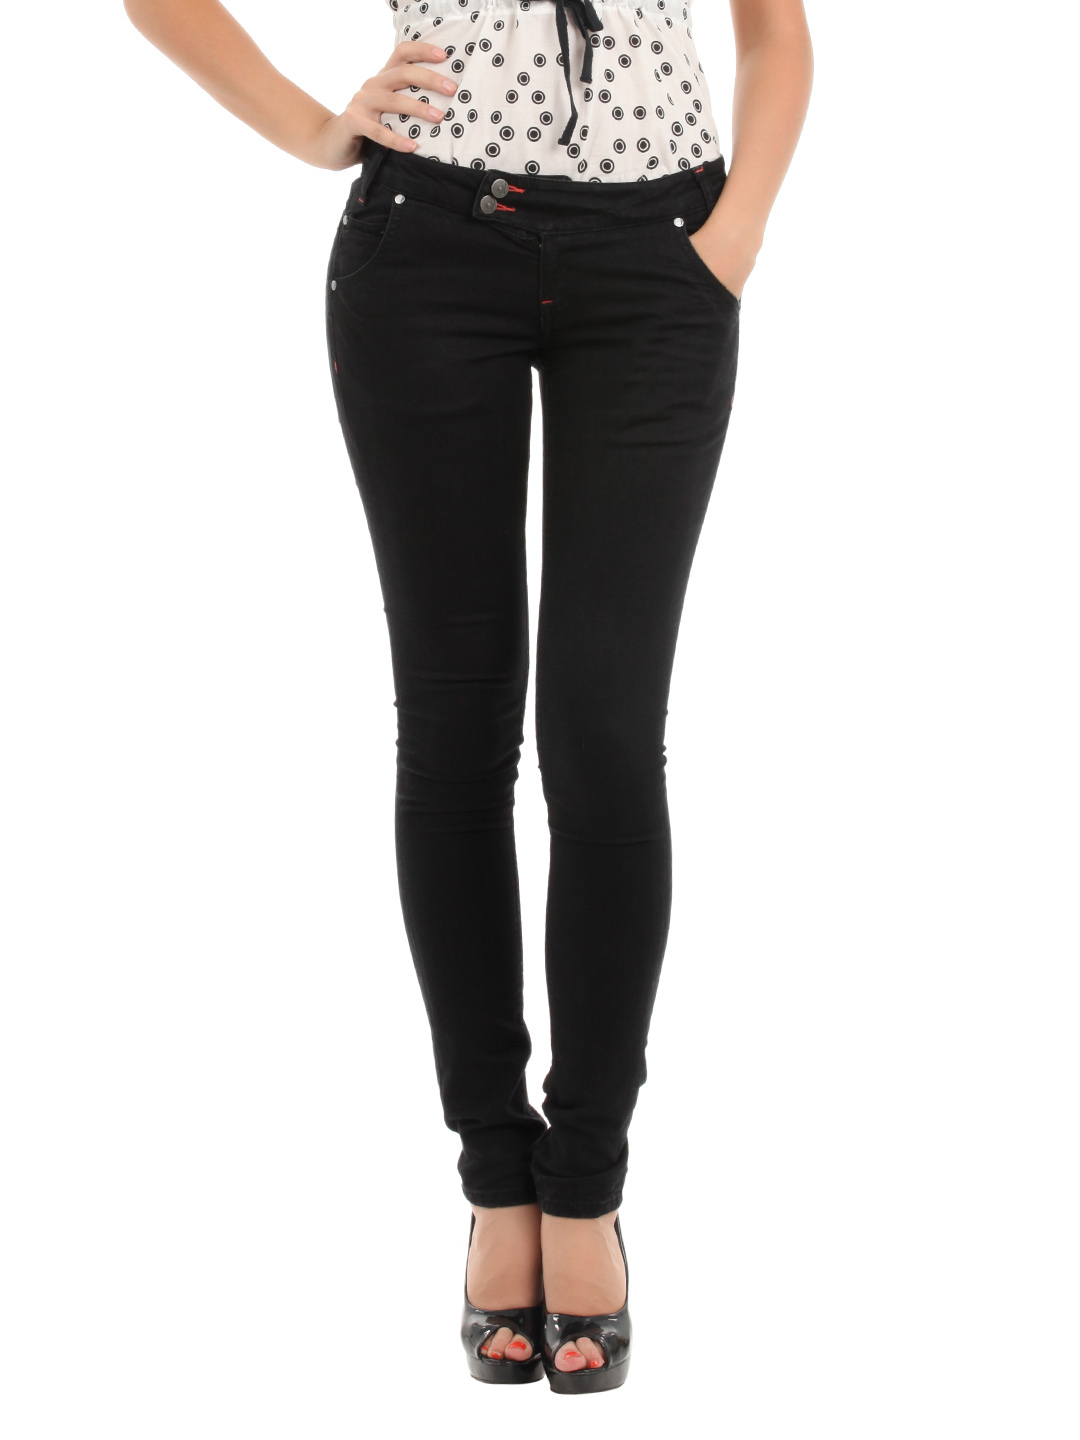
Elle Women Black Jeans
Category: Apparel / Bottomwear / Jeans
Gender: Women
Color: Black
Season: Summer 2012
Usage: Casual